List of secondary education systems by country

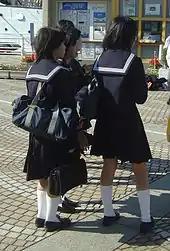
Japanese high school students wearing the seifuku

In Iran, "High school" is known in Persian as "Dabirestan"(دبيرستان). It takes 6 years, after primary school (Dabestan)(دبستان). Boys and girls enter high school after primary school at the age of 13. After the second year of high school, students choose their general branch (Mathematics and Physics, Experimental sciences, Social sciences, Arts, etc.). After this 4 years they have to study for a public "multiple question exam" called "Konkoor"(كنكور) that is held simultaneously in all cities every year for those who want to continue to universities.